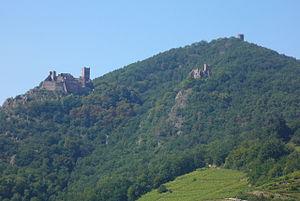
Le pèlerinage de Notre Dame de Dusenbach remonte au XIIIᵉ siècle. Il se trouve dans un vallon situé entre Ribeauvillé et Sainte-Marie-aux-Mines. Les bâtiments pour le culte ont souvent fait l’objet de vandalisme et furent détruits par les différentes guerres du Moyen Âge et de la Révolution avant d'être reconstruits au XIXᵉ siècle dans un style néogothique à l’identique. C’est actuellement l’un des pèlerinages les plus fréquentés d’Alsace.